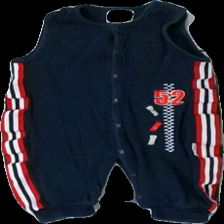
View: front
Type: Dress
Category: Children
Brand: Not in the list
Brand text on label: fixoni
Colors: Blue, Red, White, Multicolor
Material: 100% cotton
Pattern: Striped
Cut: Regular
Size: 62
Season: All
Damage location: bottom right
Damage 2 location: middle left
Price range: <50
Recommended usage: Export
Description: blå body med ränder på sidorna och bilar fram, urtvättad